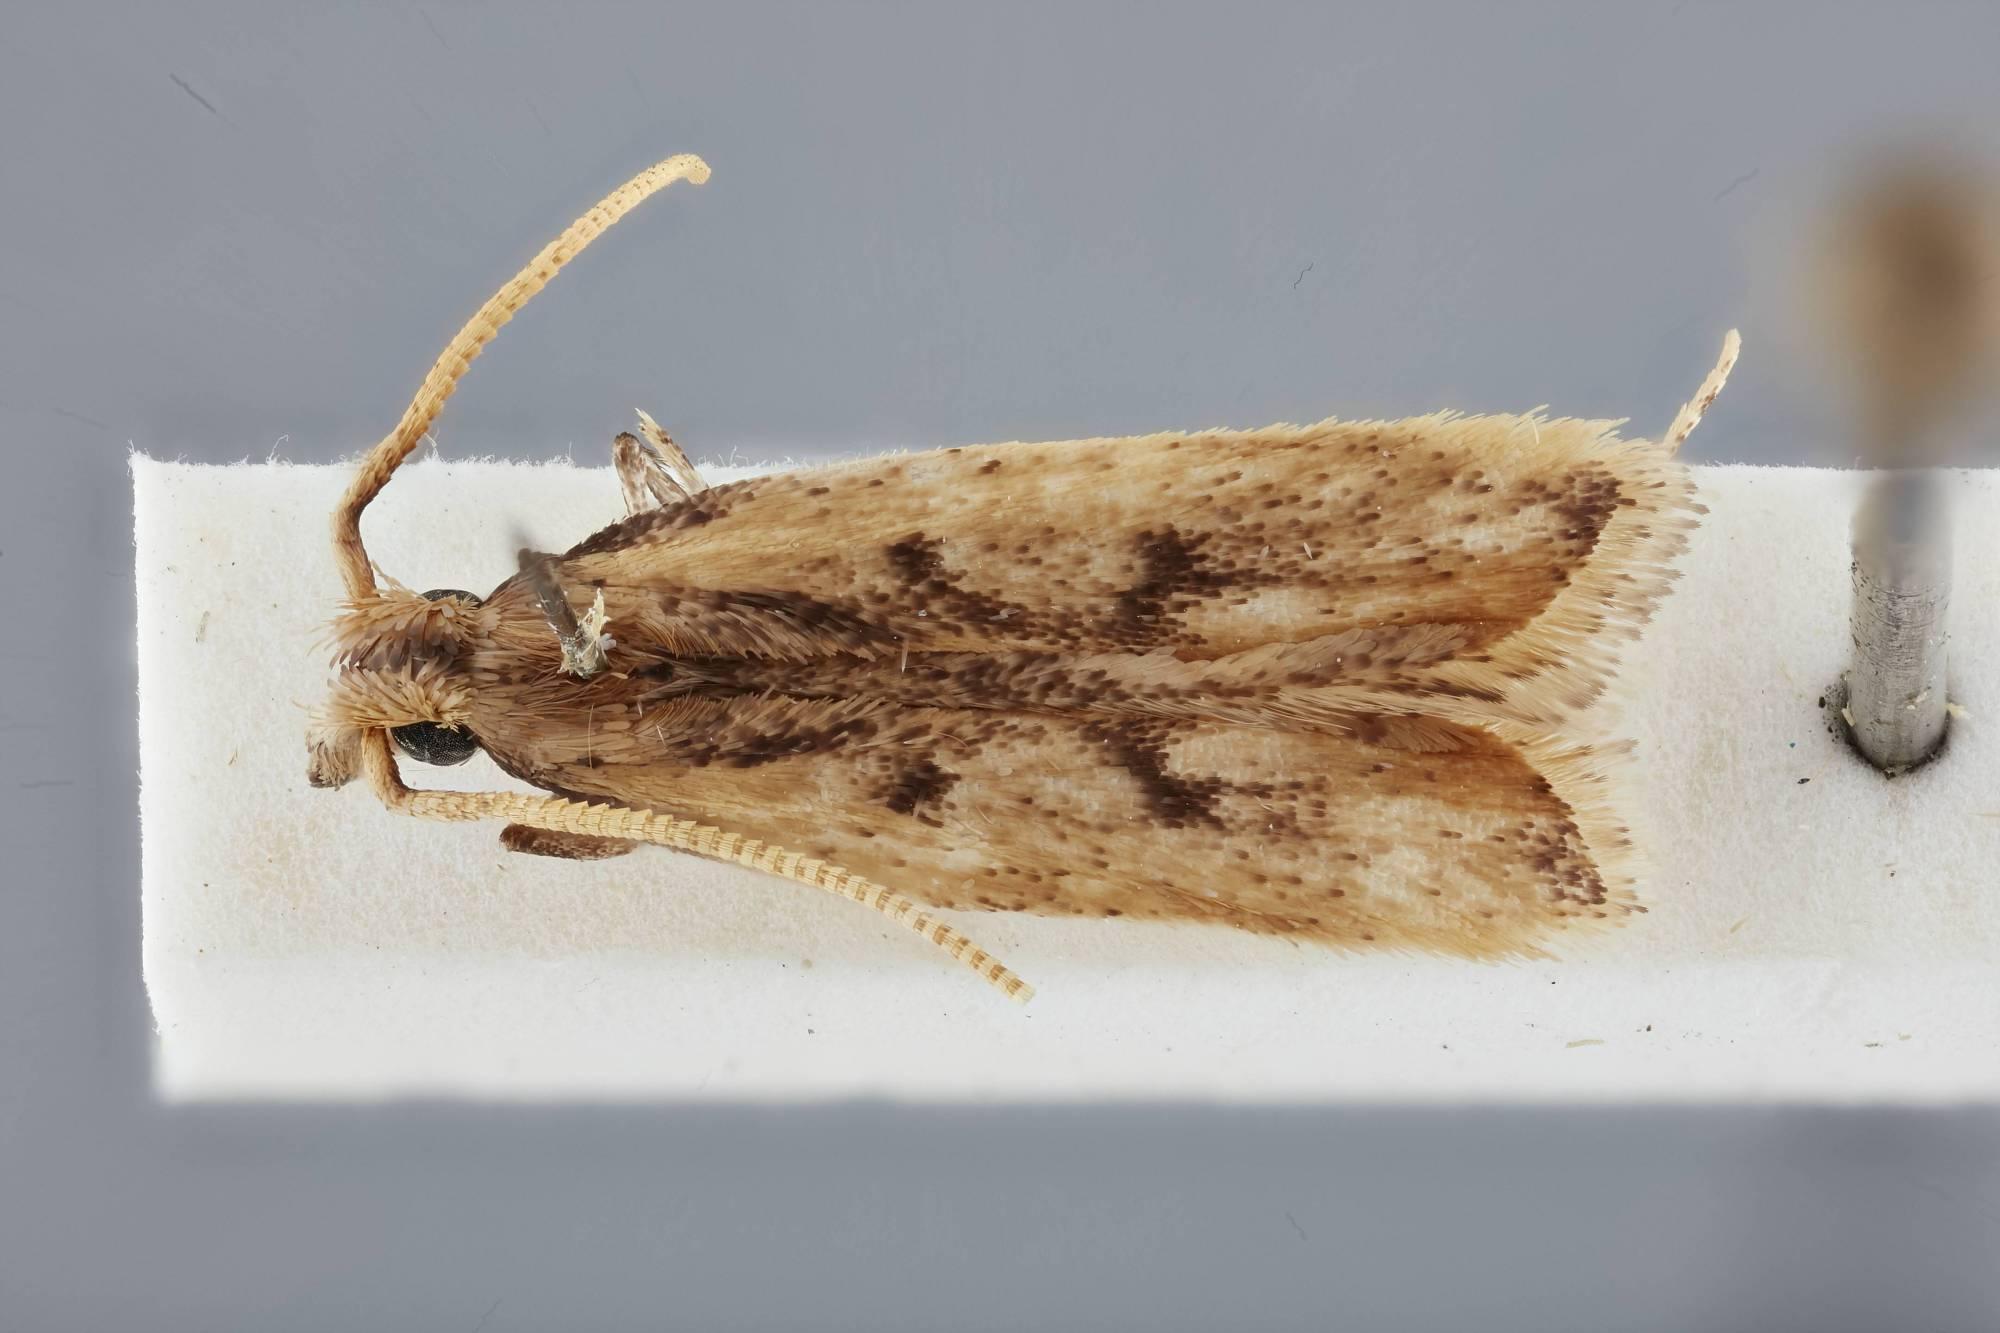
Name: Frisilia trizeugma
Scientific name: Frisilia trizeugma Wu & Park, 1999
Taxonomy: Animalia, Arthropoda, Insecta, Lepidoptera, Glossata, Lecithoceridae, Lecithocerinae
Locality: Teldeniya, 1400', blacklight, Kandy, Sri Lanka
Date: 18 Nov 1976 to 20 Nov 1976